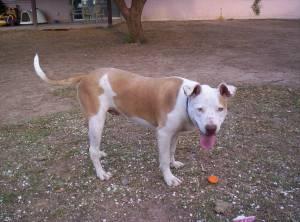
Breed: american pit bull terrier